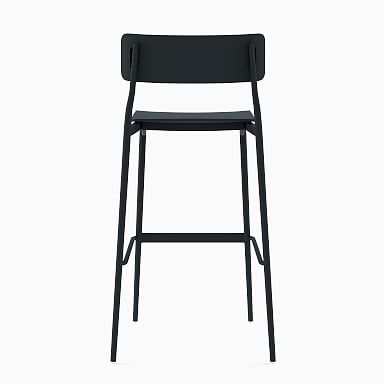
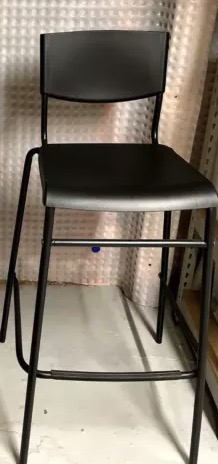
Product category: stool
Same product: no